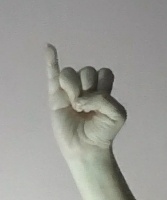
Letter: meem